Kaluga constituency

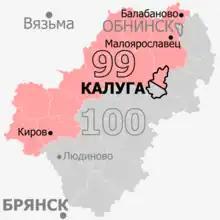
Constituency boundaries from 2016 to 2026

The Kaluga constituency (No.99) is a Russian legislative constituency in Kaluga Oblast. The constutiency covers half of Kaluga, northern and western Kaluga Oblast.